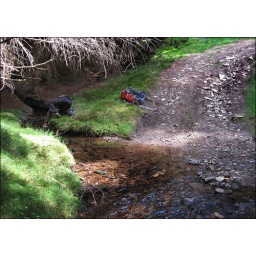
Filling the filter water bottle in Drumshade Plantation